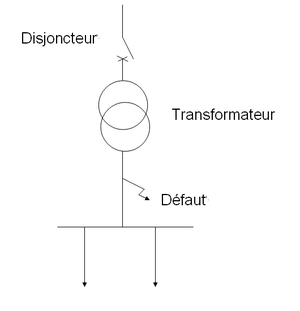
La tension transitoire de rétablissement est la tension électrique qui se rétablit aux bornes d'un appareillage électrique lorsqu'il interrompt un courant alternatif.